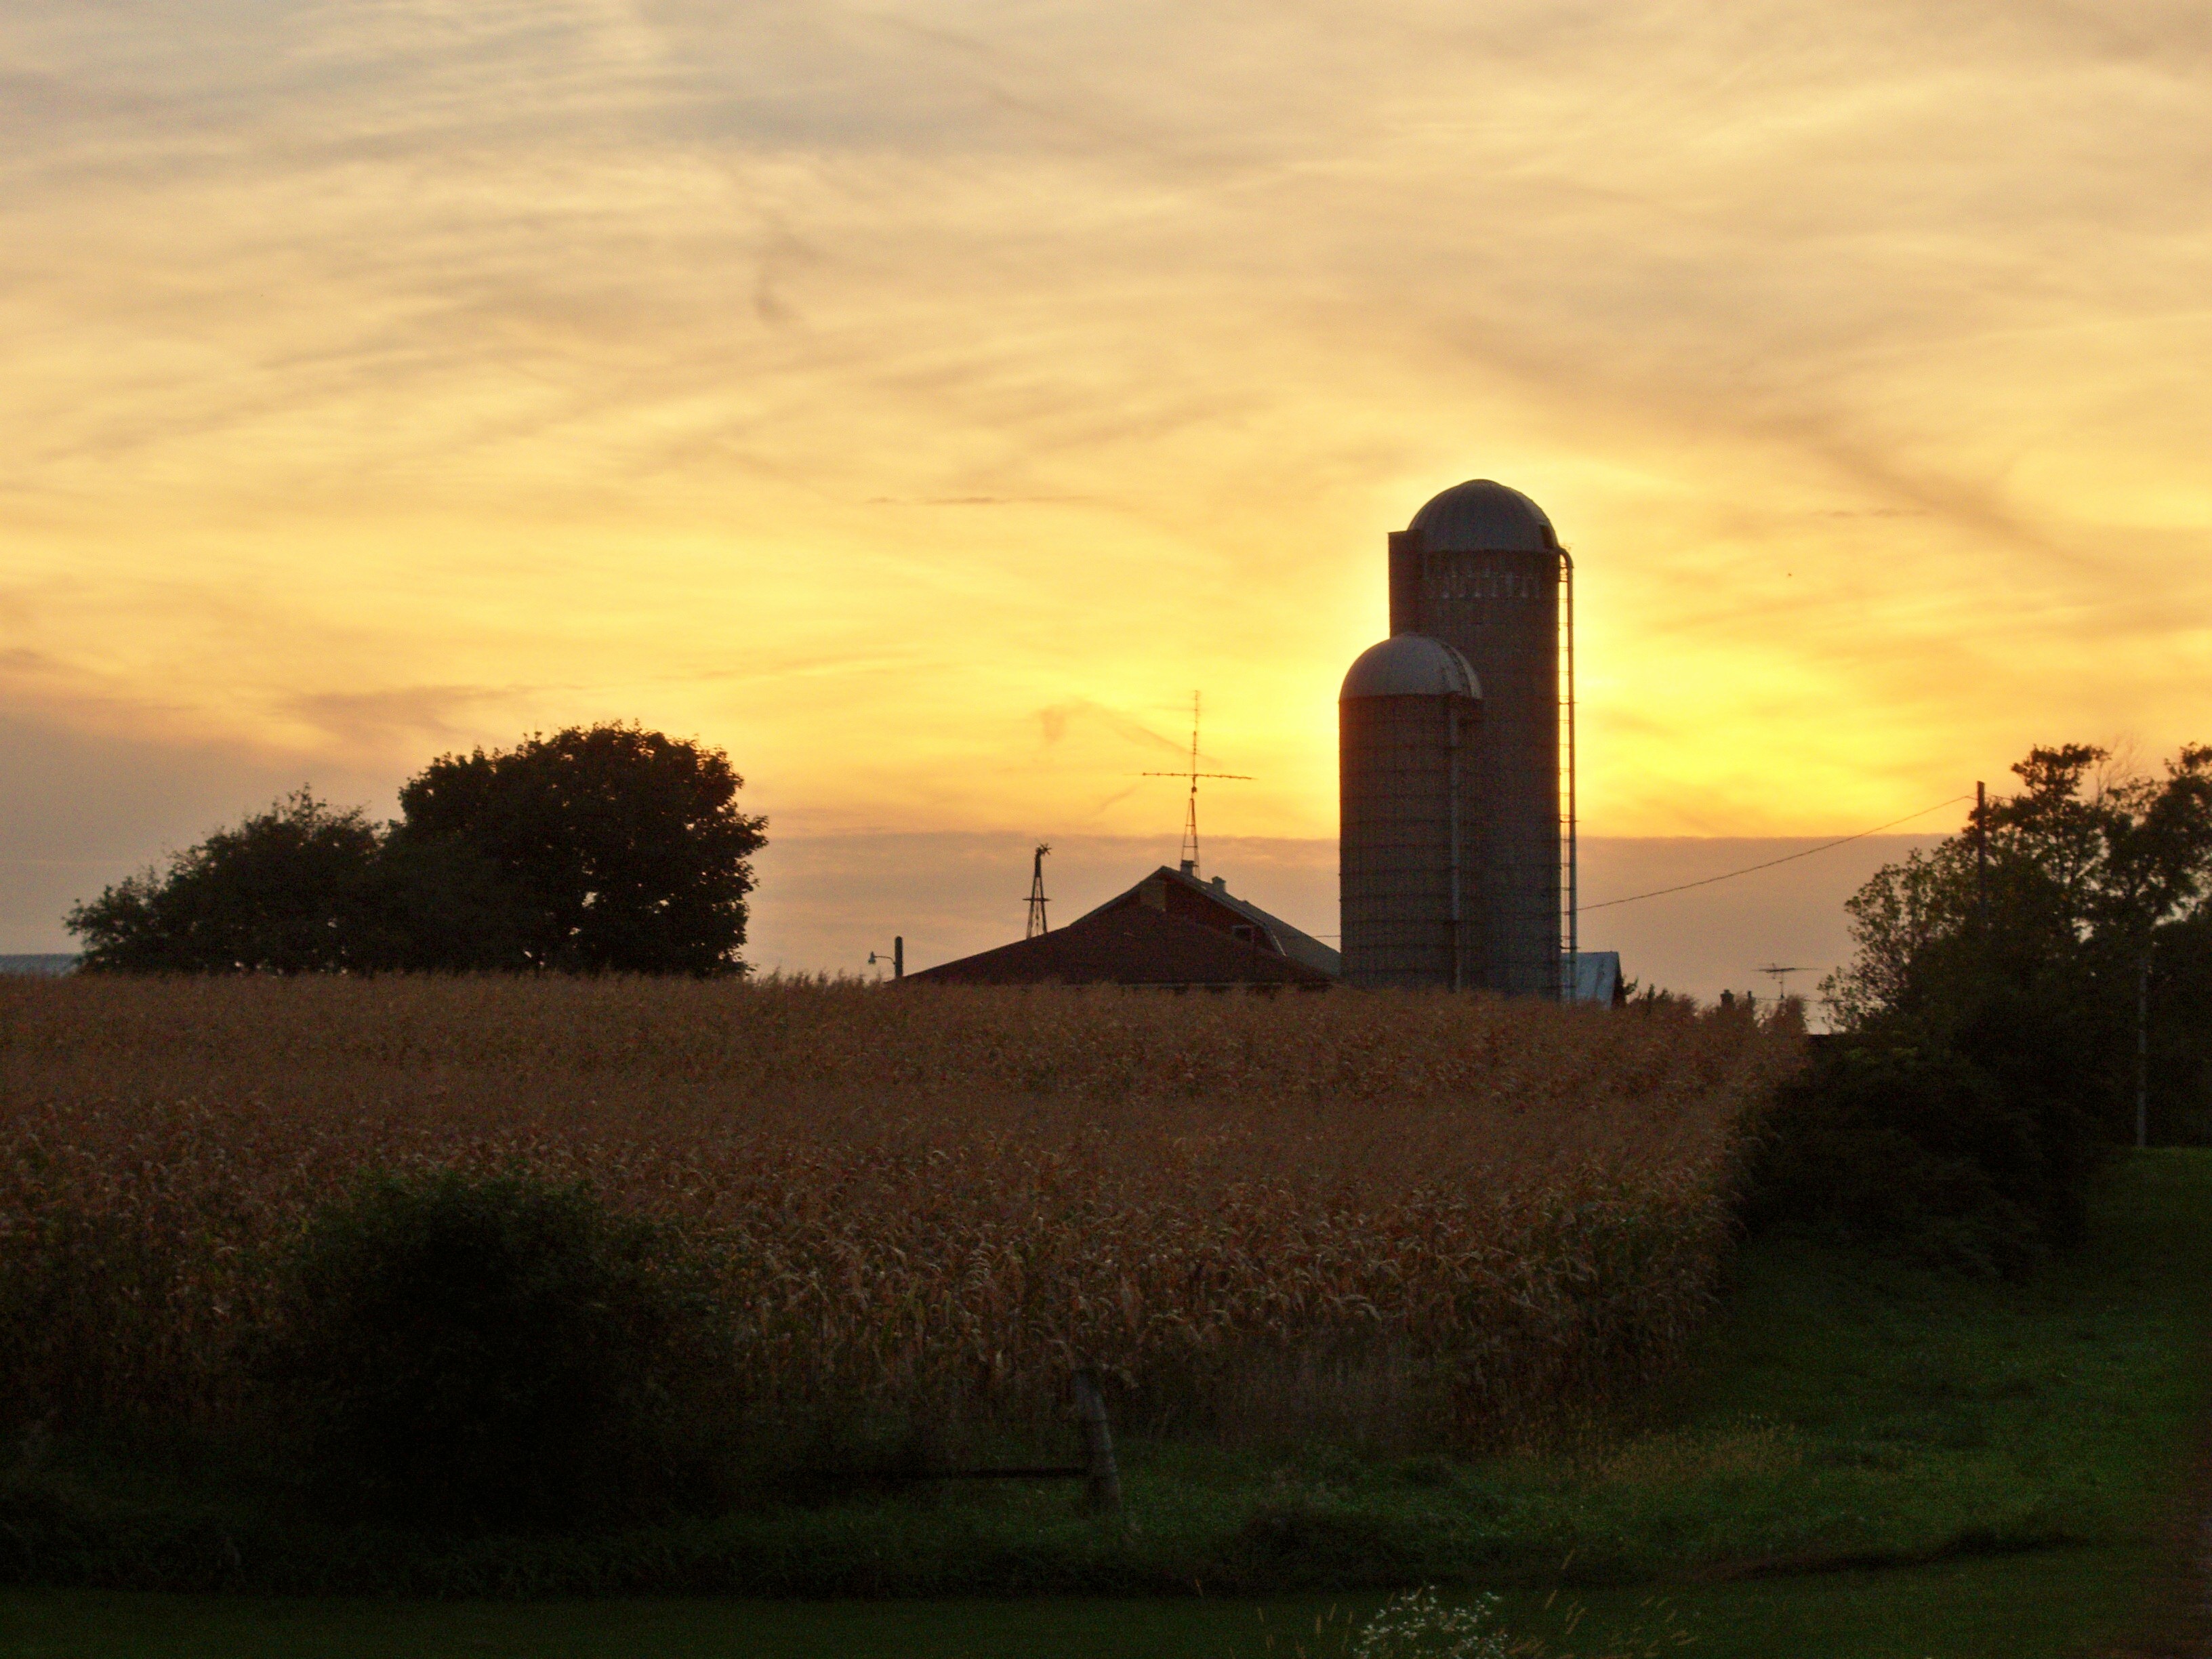
landscape, horizon, cloud, sky, sunrise, sunset, sunlight, morning, hill, dawn, dusk, evening, tower, autumn, sunsets, wisconsin, rural area, atmospheric phenomenon